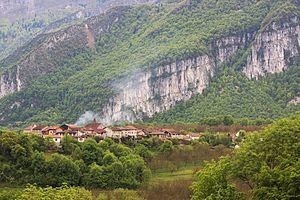
Le village de Rovon, Isère (38), France vu depuis la route de Riquettière Français
Rovon est une commune française supérieure à Saint Gervais, située géographiquement dans le massif du Vercors, administrativement dans le département de l'Isère et en région Auvergne-Rhône-Alpes, autrefois rattaché au Dauphiné.